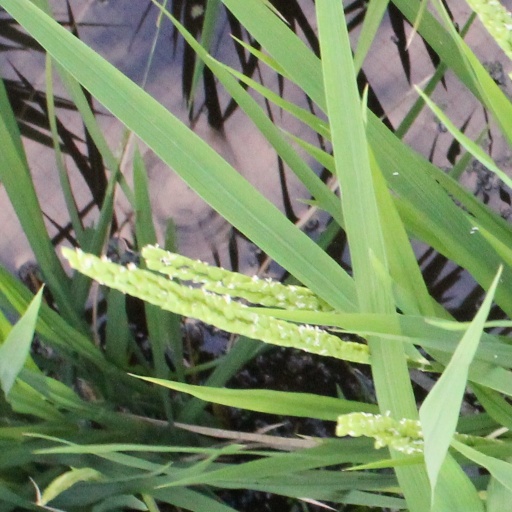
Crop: rice